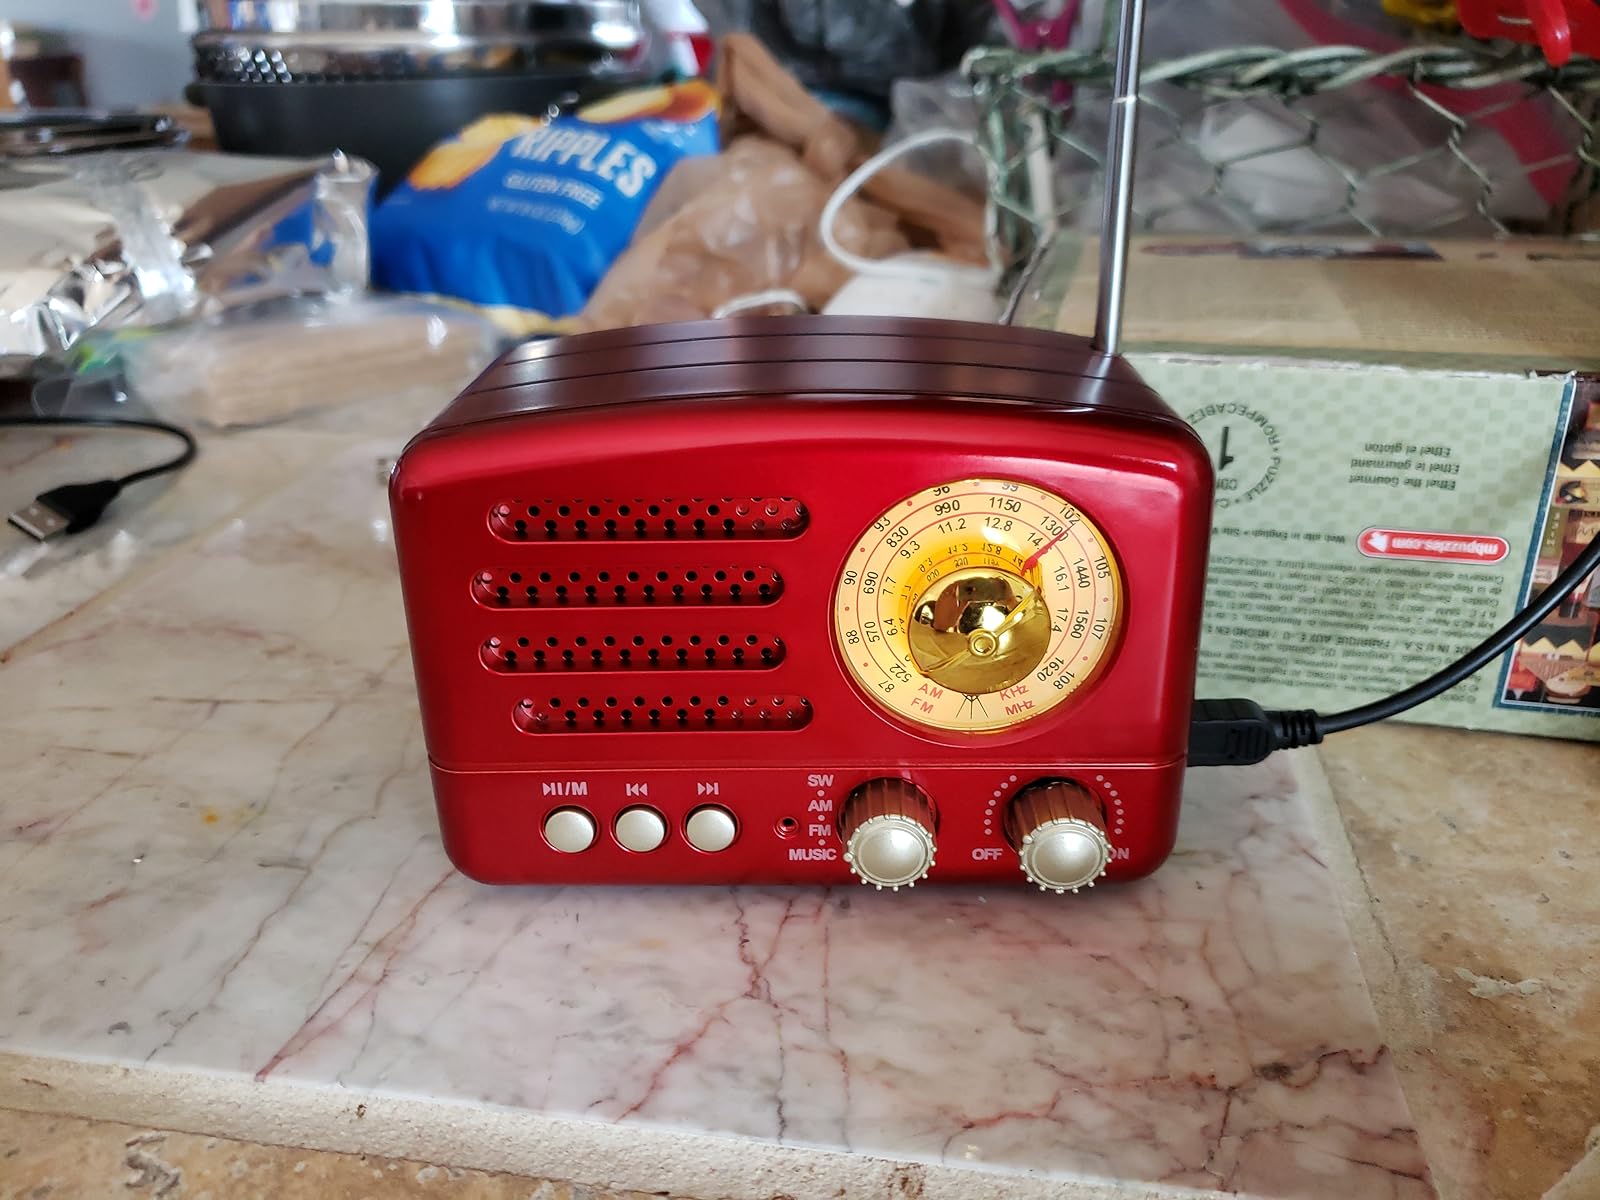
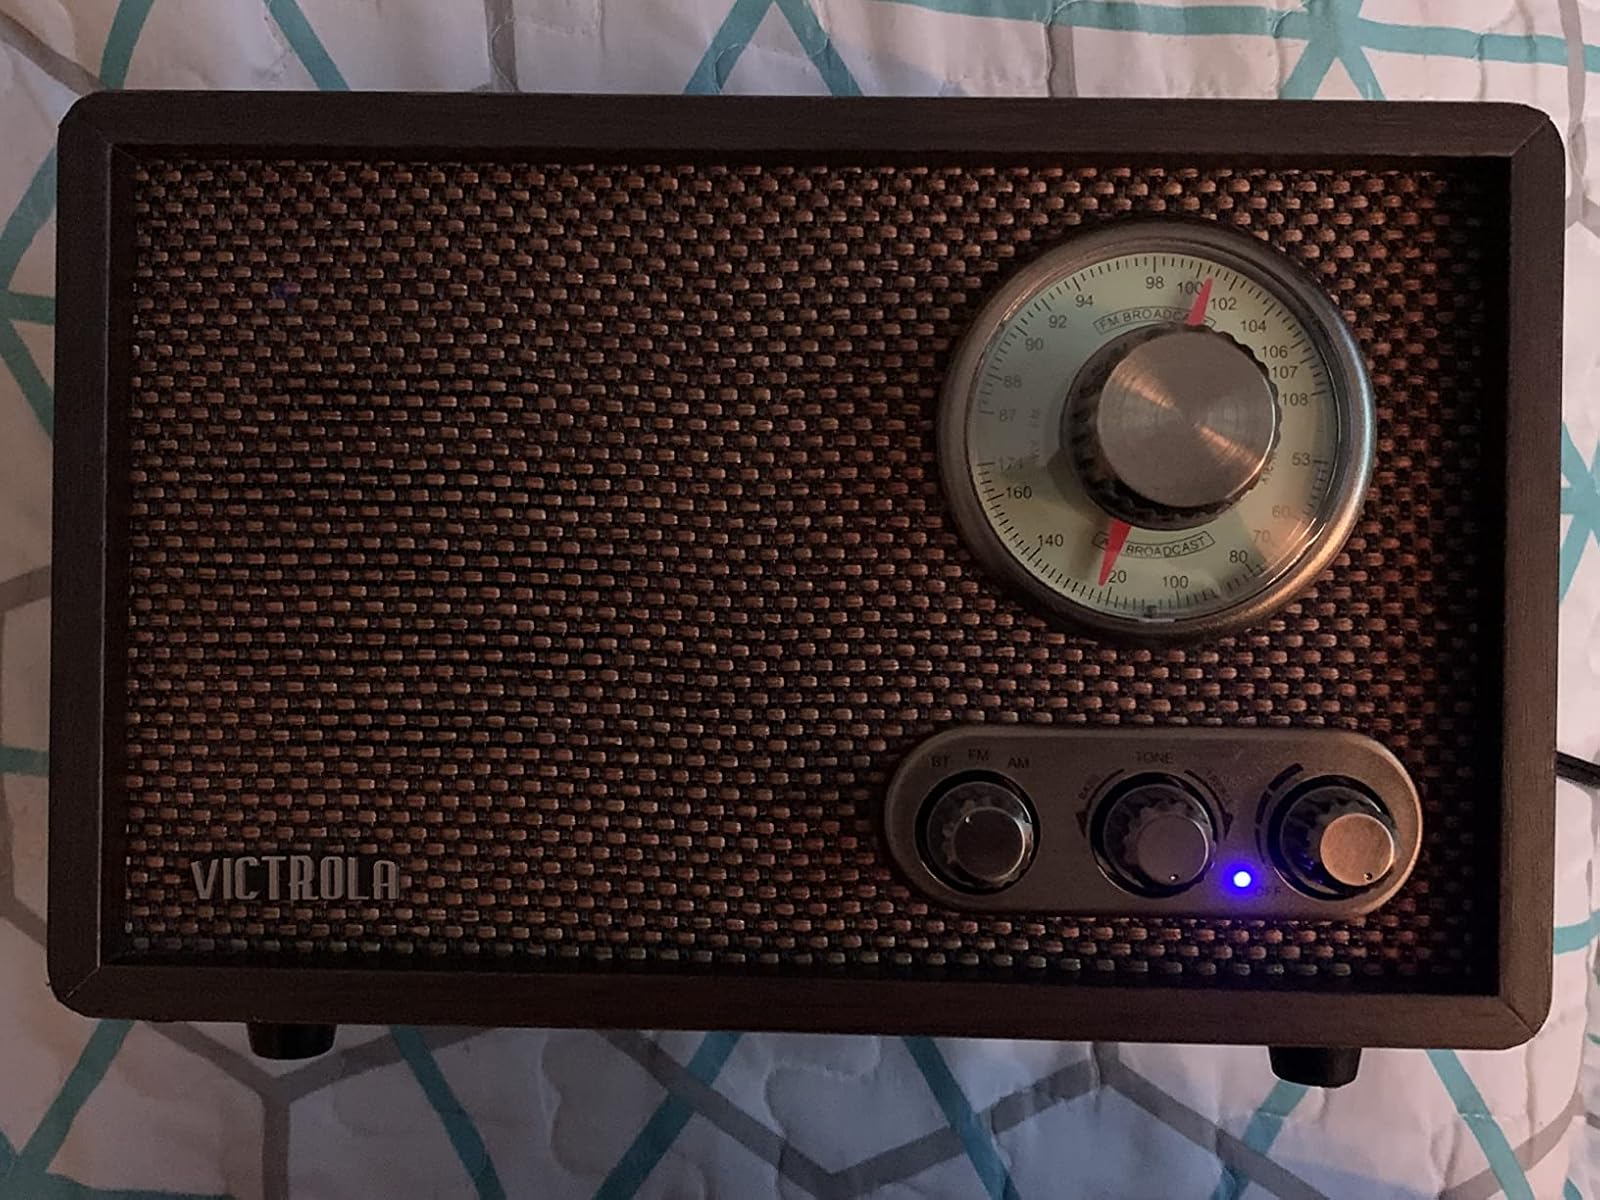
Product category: radio
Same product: no